History of cholera

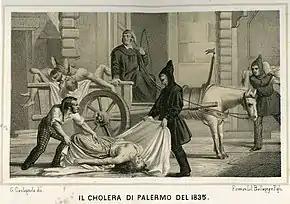
Disposal of dead bodies during the cholera epidemic in Palermo in 1835

A second cholera pandemic reached Russia (see Cholera Riots), Hungary (about 100,000 deaths) and Germany in 1831; it killed 130,000 people in Egypt that year. In 1832 it reached London and the United Kingdom (where more than 55,000 people died) and Paris. In London, the disease claimed 6,536 victims and came to be known as "King Cholera"; in Paris, 20,000 died (of a population of 650,000), and total deaths in France amounted to 100,000. In 1833, a cholera epidemic killed many Pomo, which are a Native American tribe. The epidemic reached Quebec, Ontario, Nova Scotia, and New York in the same year, and the Pacific coast of North America by 1834. In the center of the country, it spread through the cities linked by the rivers and steamboat traffic.